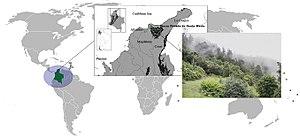
Kankuamo marquezi, unique représentant du genre Kankuamo, est une espèce d'araignées mygalomorphes de la famille des Theraphosidae.